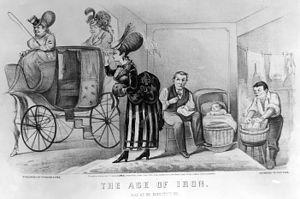
Jane Austen [ˈd͡ʒeɪn ˈɒstɪn], née le 16 décembre 1775 à Steventon, dans le Hampshire en Angleterre, et morte le 18 juillet 1817 à Winchester, dans le même comté, est une femme de lettres anglaise.